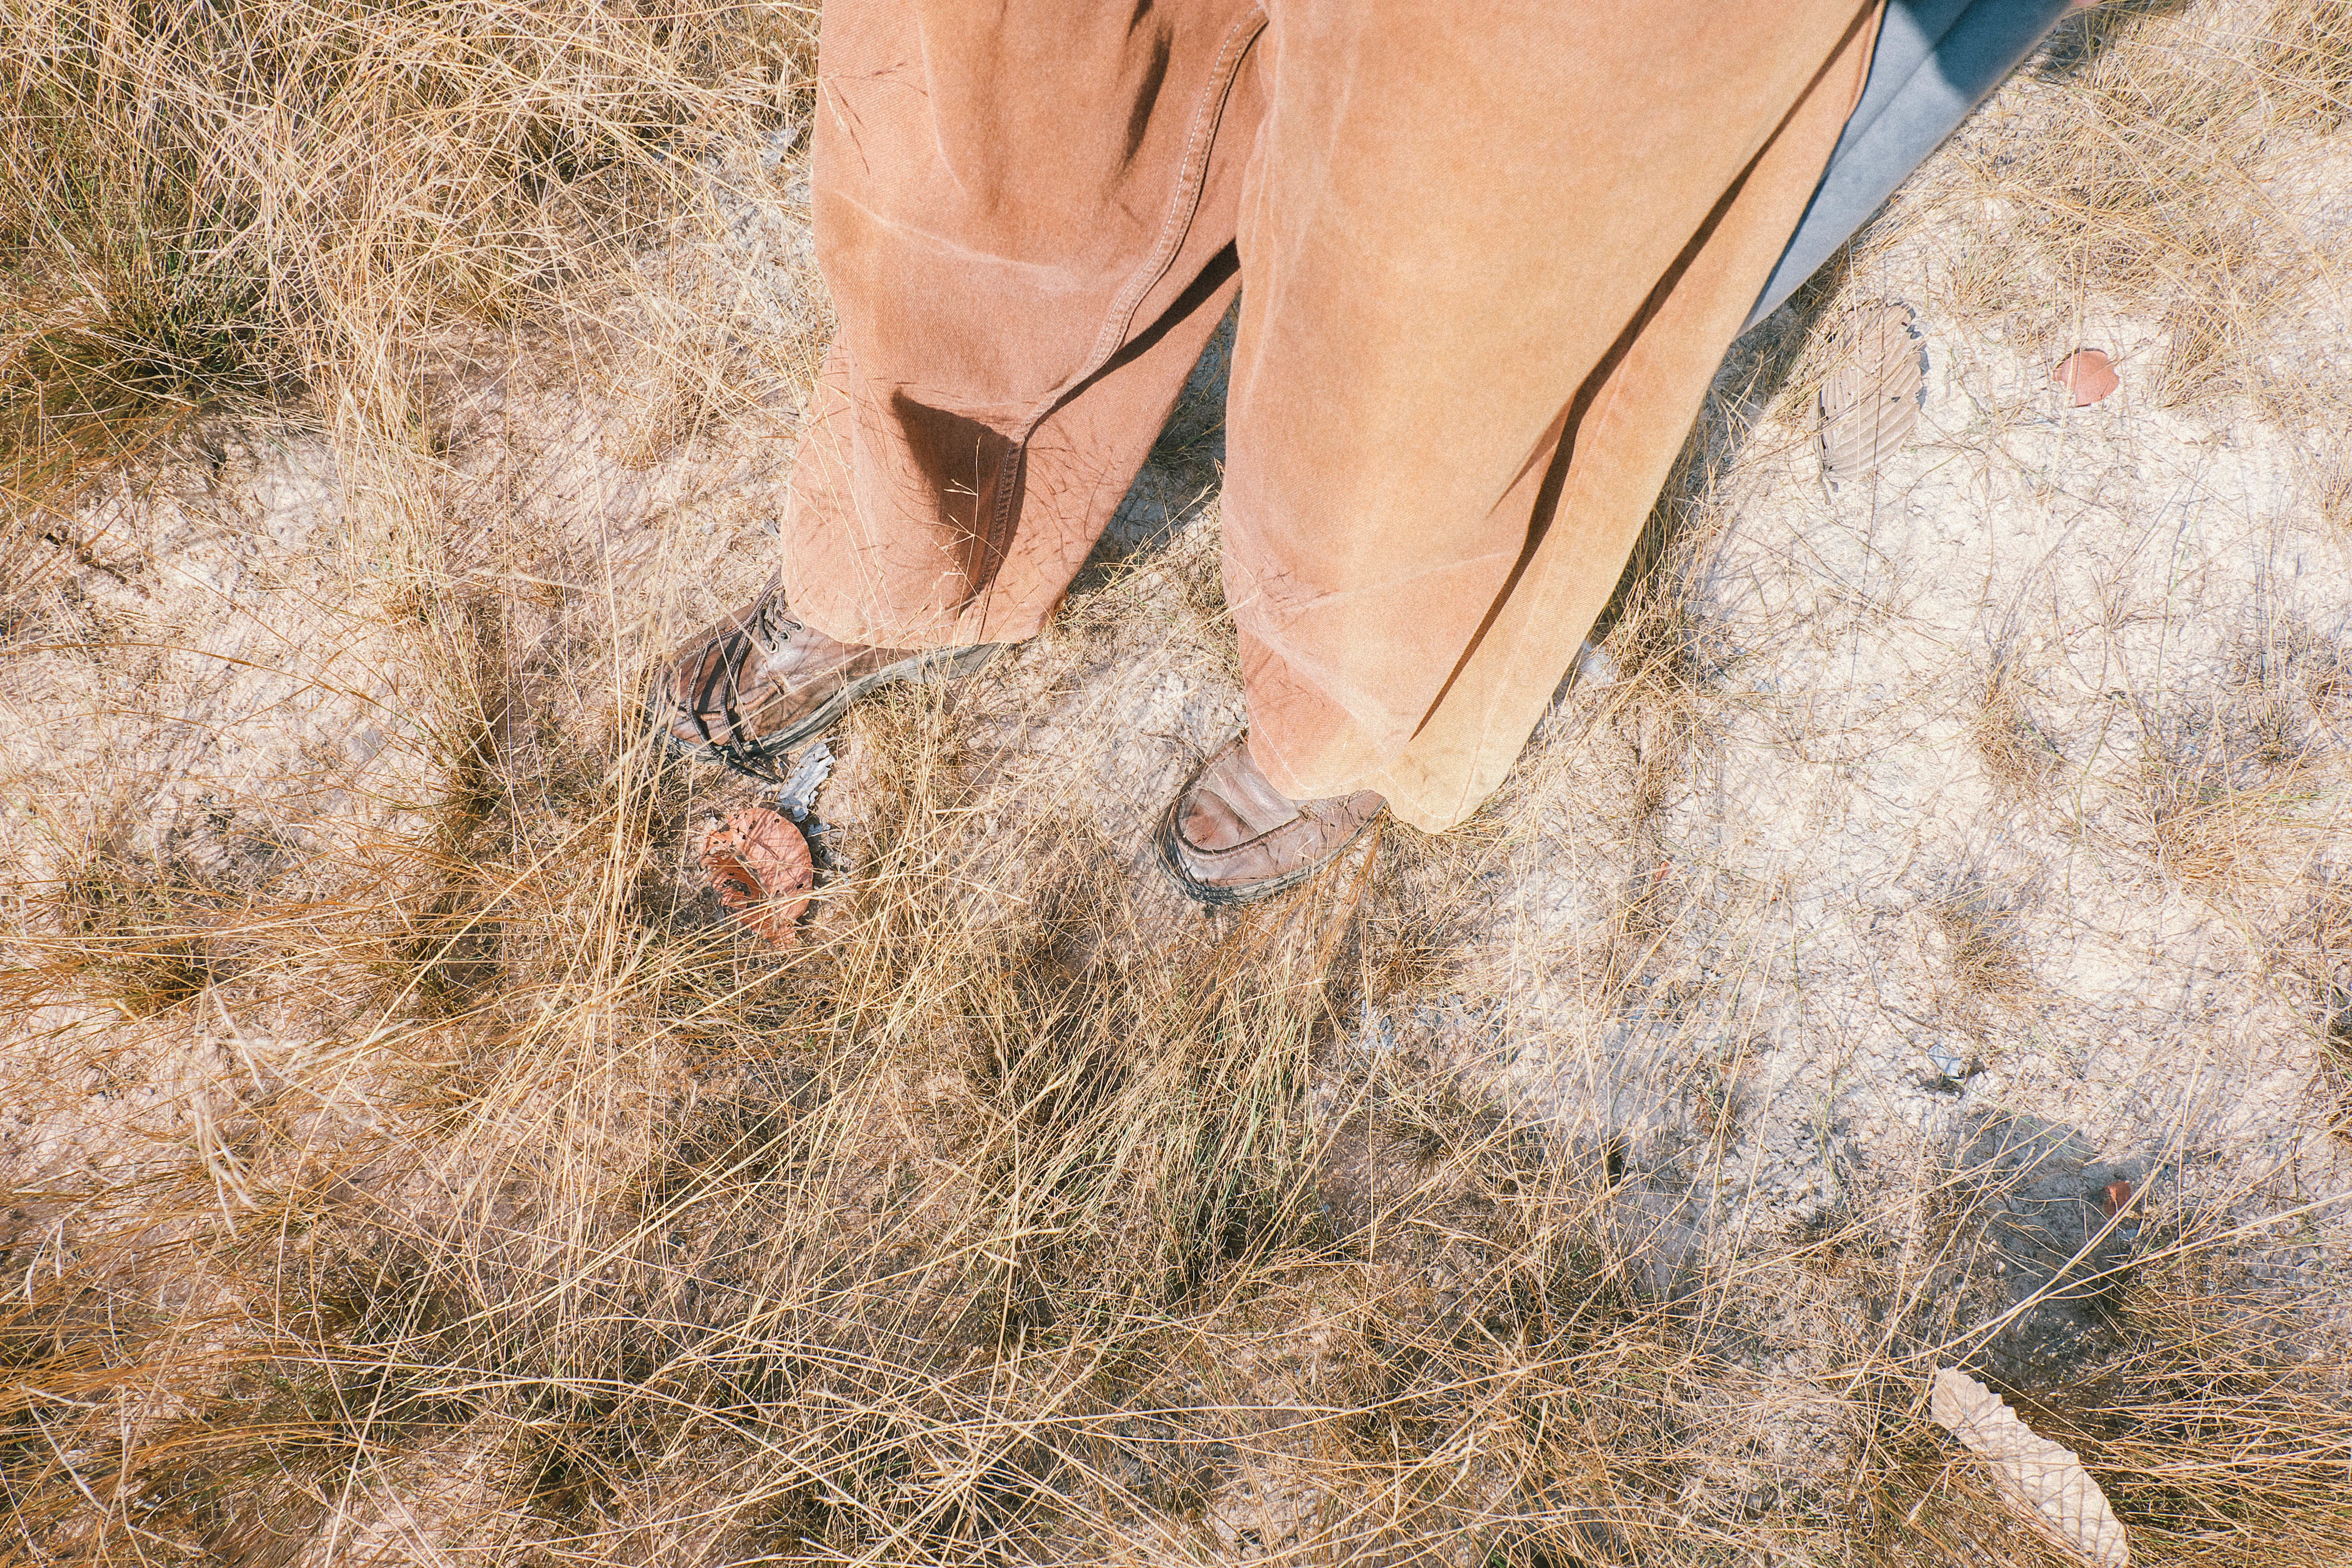
grass, sand, leg, soil, grass family